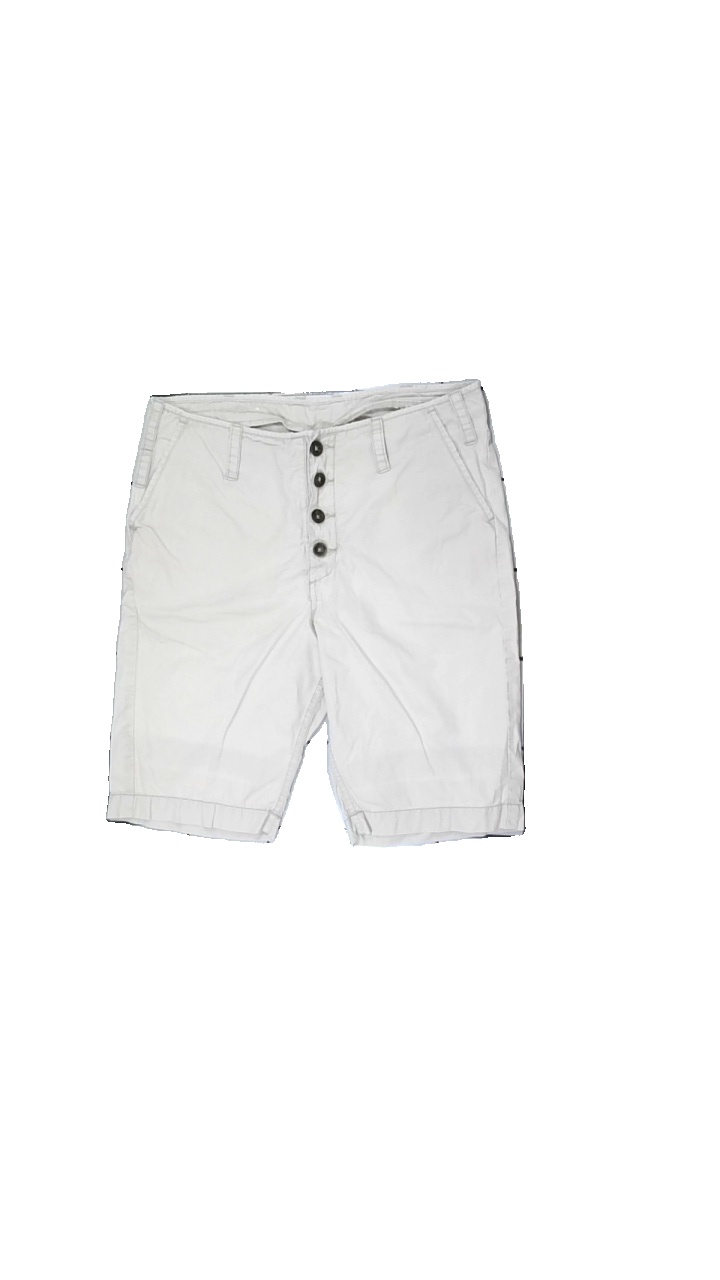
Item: Shorts (Ladies)
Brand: Peak Performance
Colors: Beige
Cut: Regular
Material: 85% cotton 15% acrylic
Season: Summer
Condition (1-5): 5
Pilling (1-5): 5
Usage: Reuse
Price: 50-100